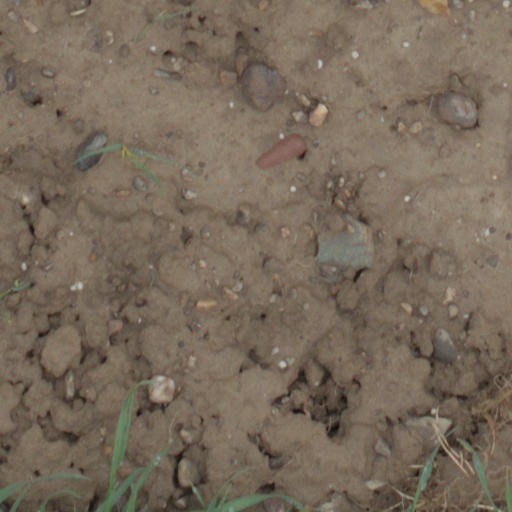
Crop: wheat